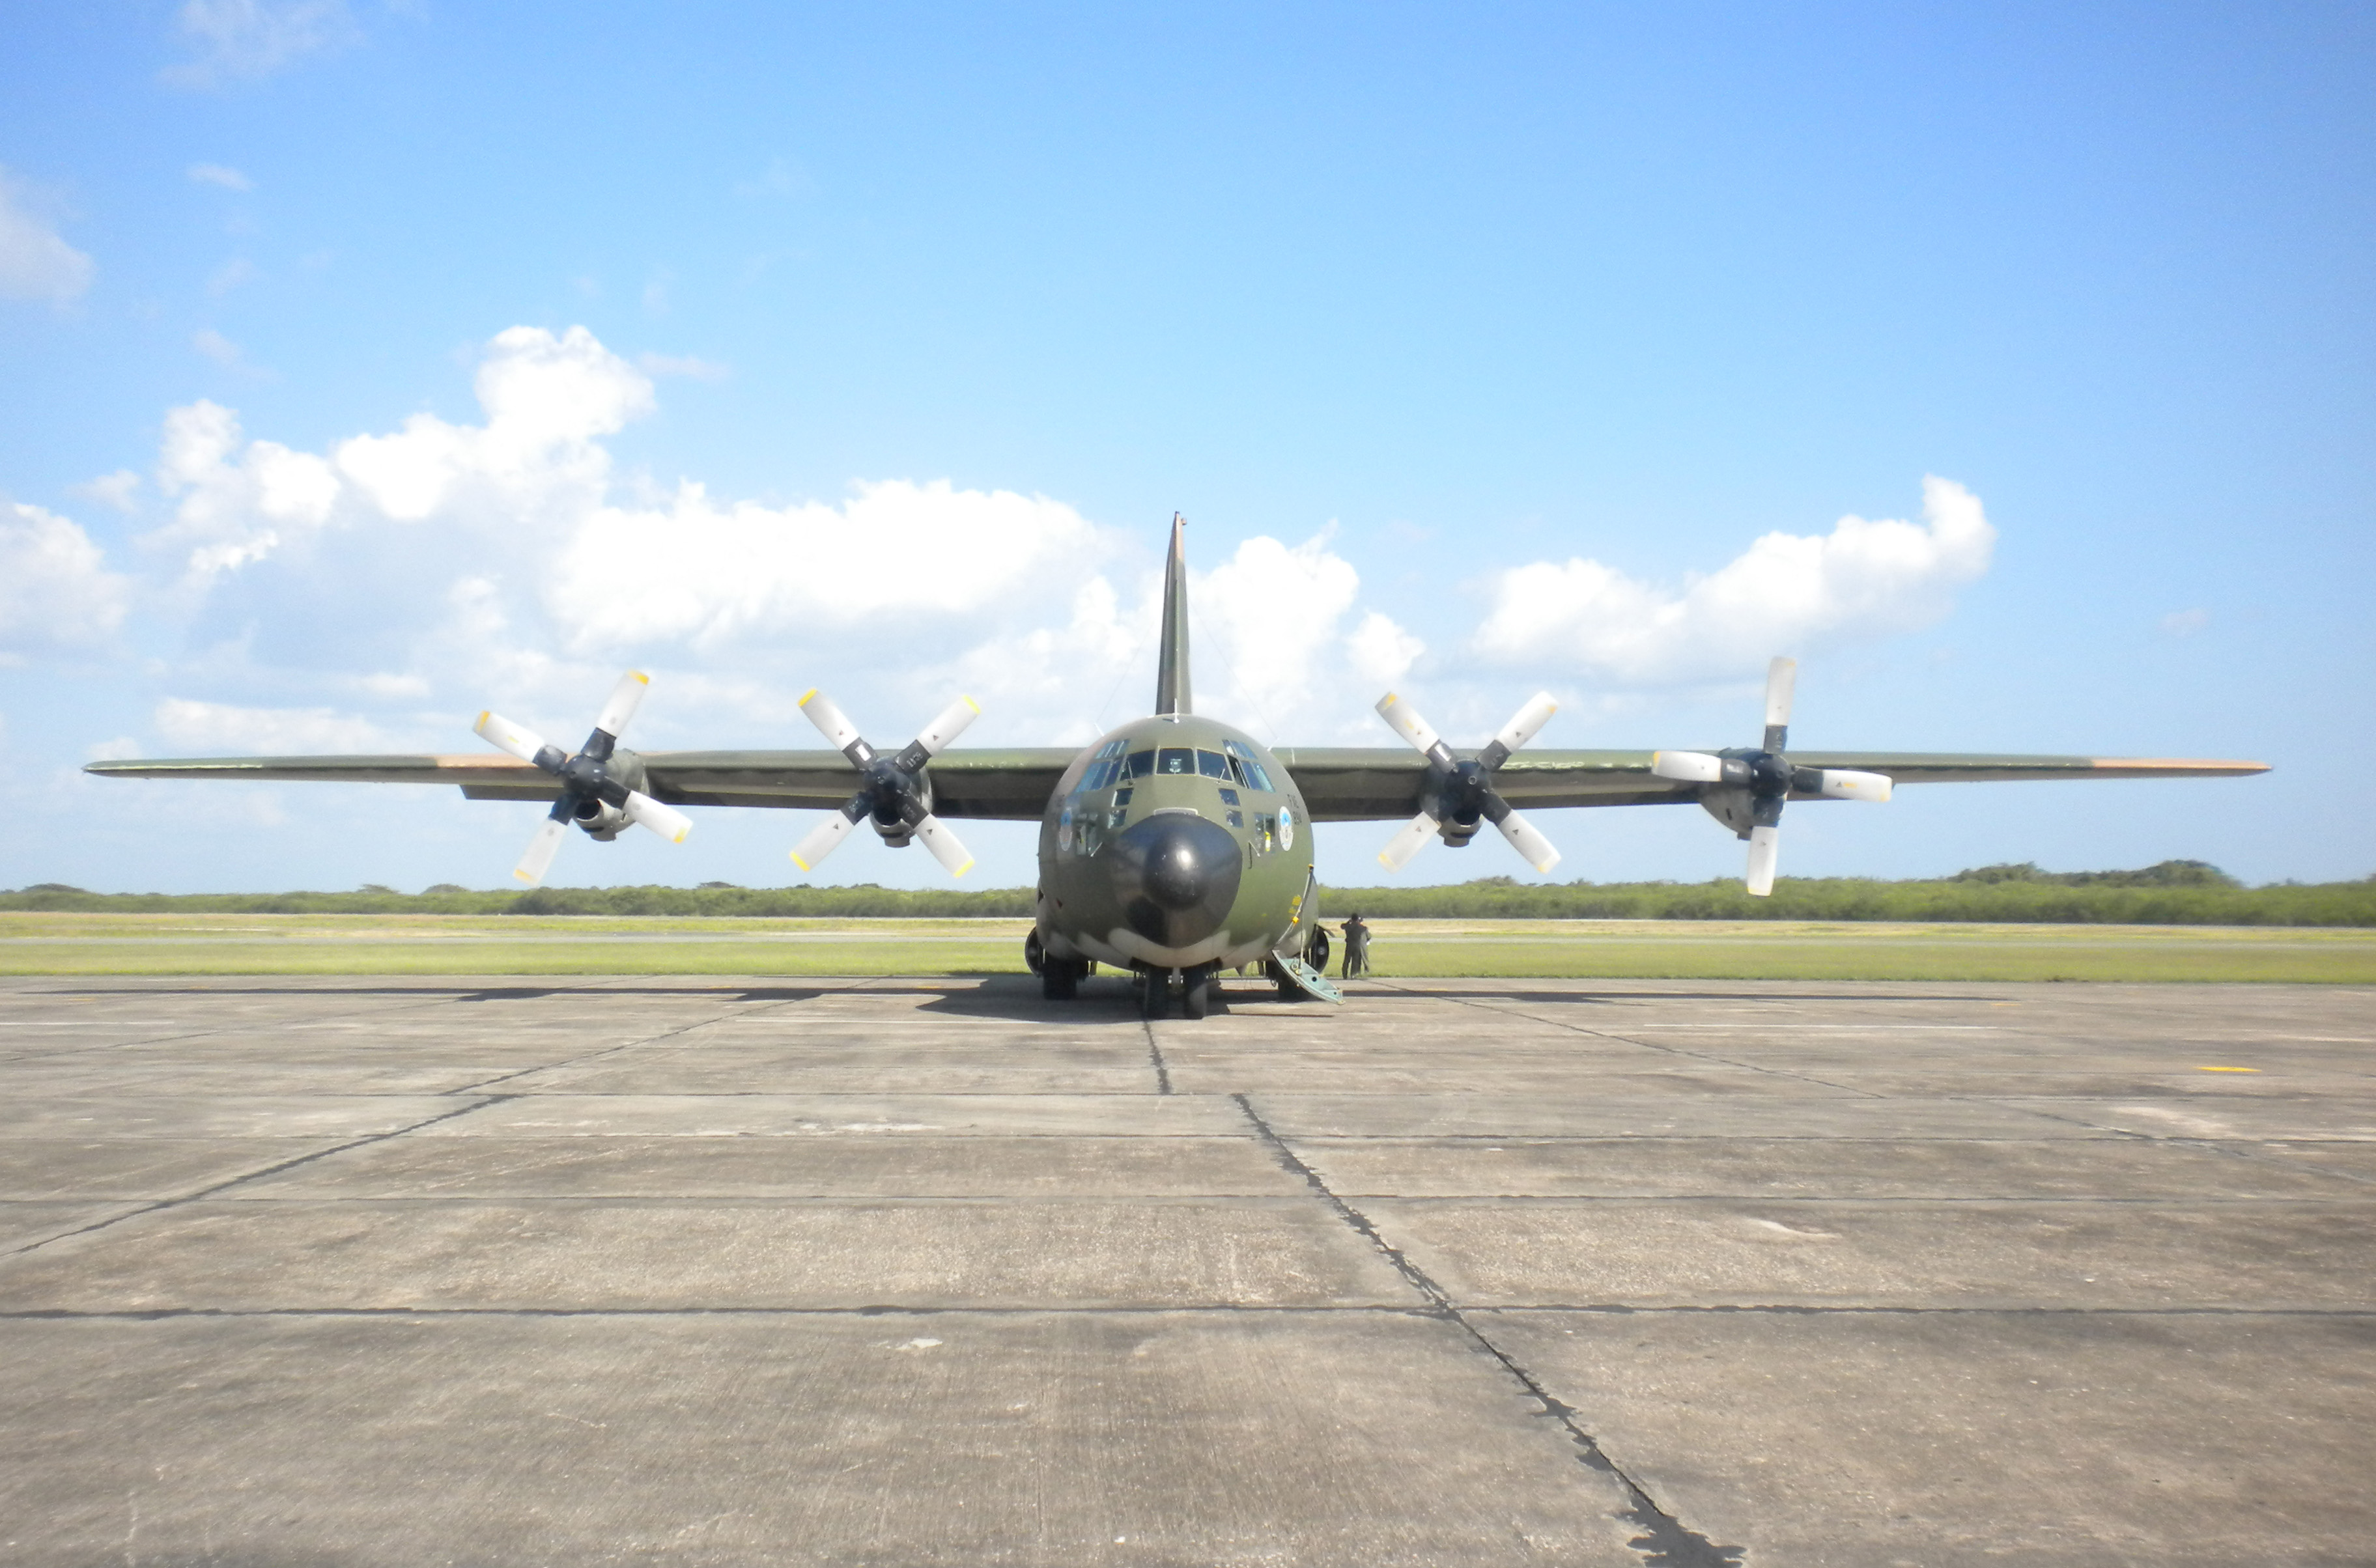
cargo, transport, plane, aircraft, airplane, vehicle, propeller driven aircraft, aviation, military aircraft, lockheed c 130 hercules, air force, military transport aircraft, lockheed ac 130, flight, cargo aircraft, propeller, Transall c 160, jet aircraft, aerospace manufacturer, ground attack aircraft, lockheed l 100 hercules